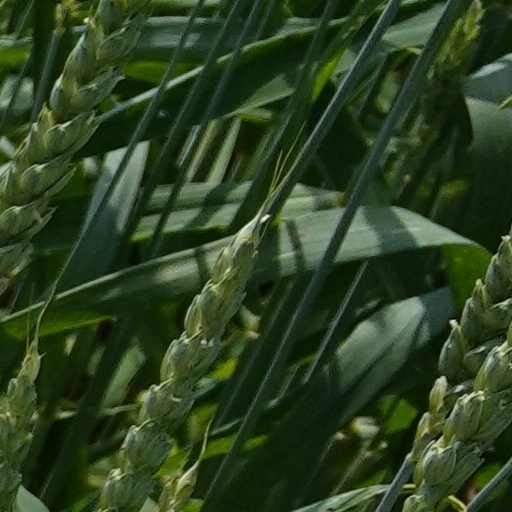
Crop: wheat